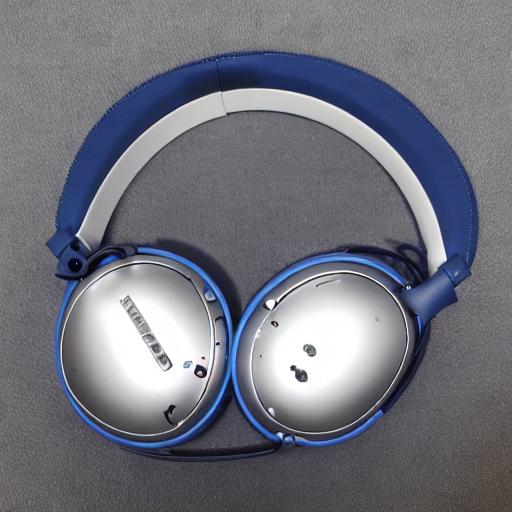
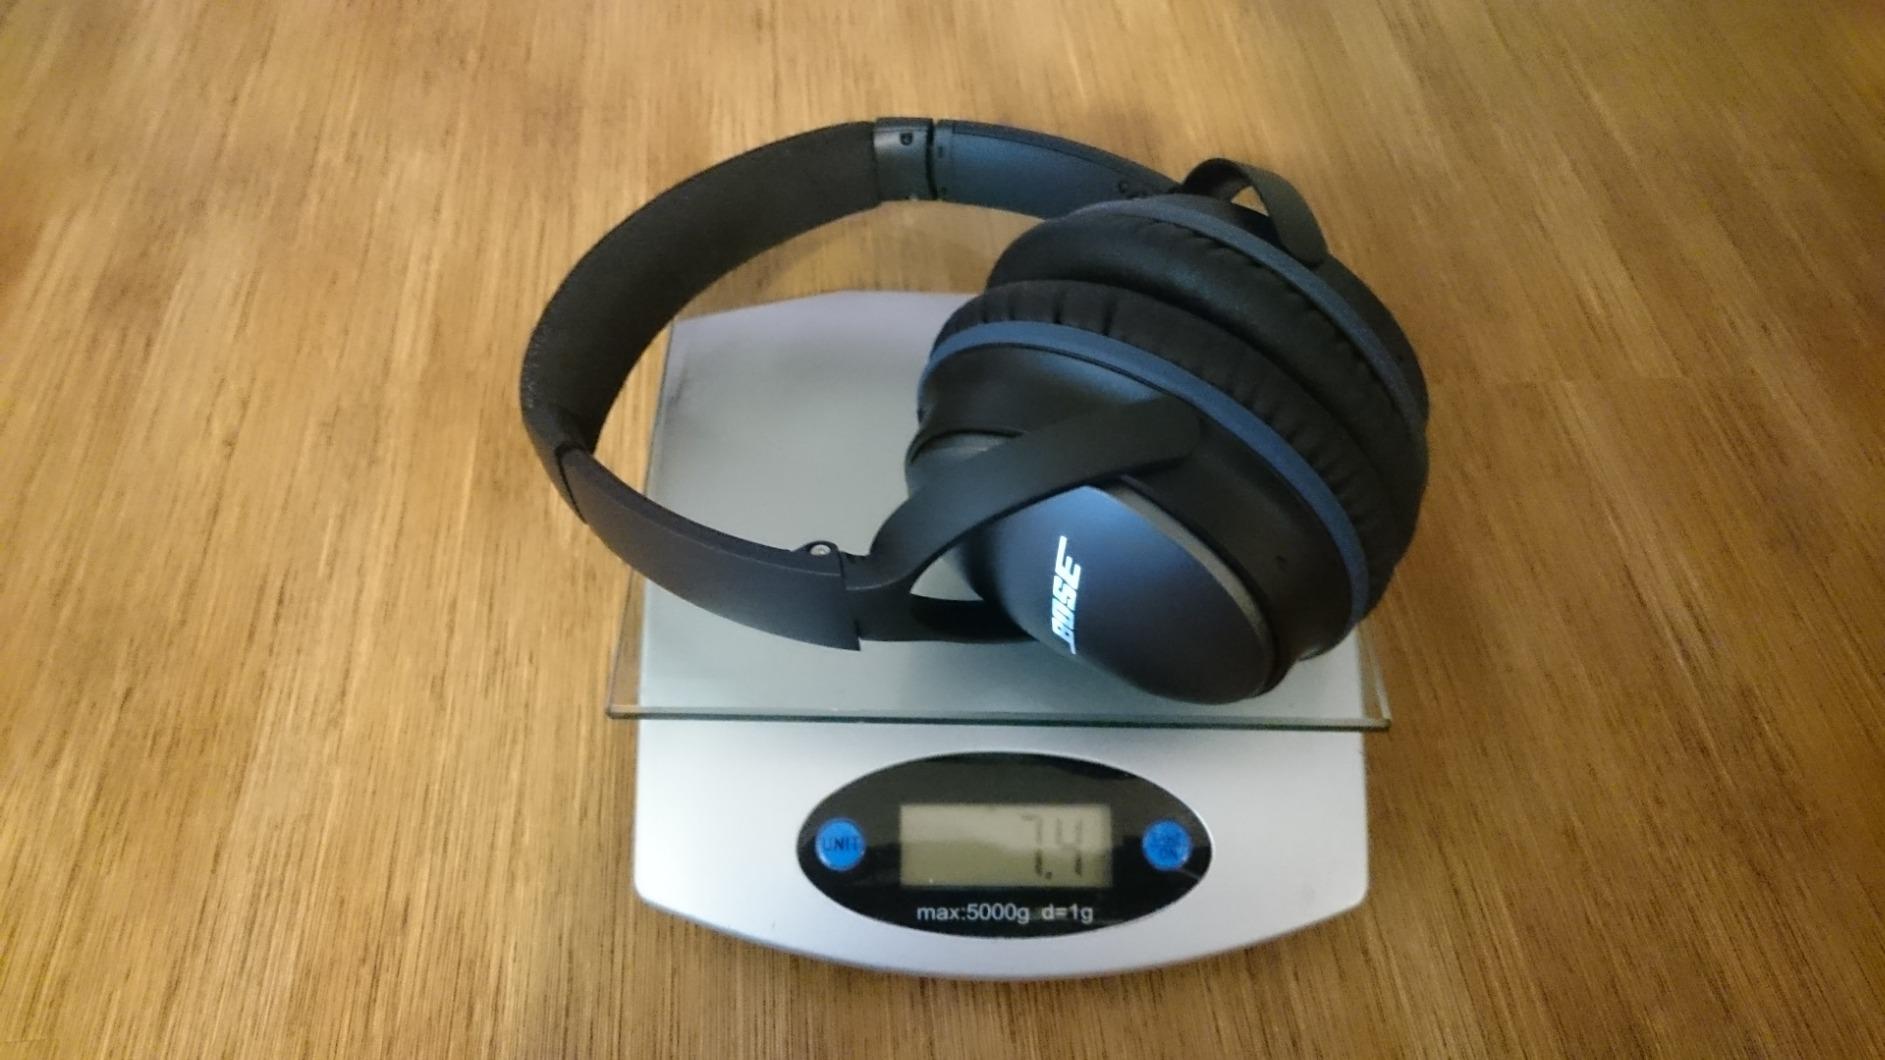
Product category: headphones
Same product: no